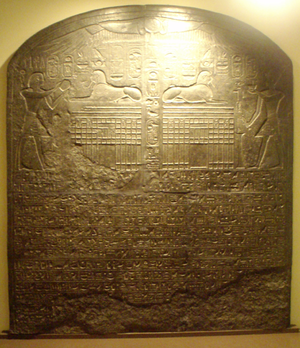
Thoutmôsis IV ou Djéhoutymès IV, fils d'Amenhotep II et de la reine Tiâa, est le huitième pharaon de la XVIIIᵉ dynastie. Manéthon l’appelle Thutmosis et lui attribue un règne de neuf ans et huit mois, ce que semblent confirmer les documents retrouvés, dont la date n'excède pas l'an 9.